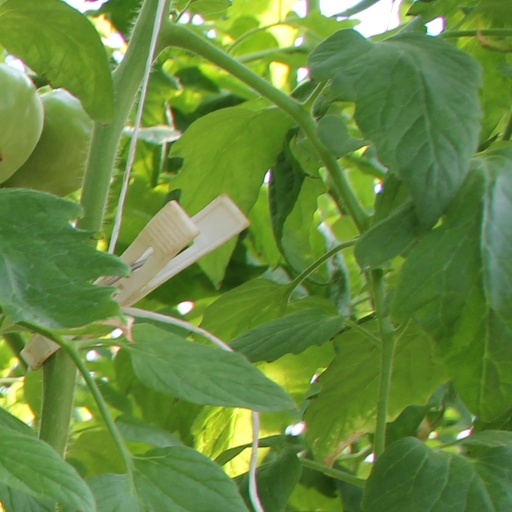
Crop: tomato